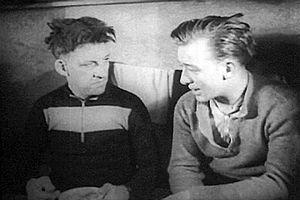
Reggie McNamara, né le 7 novembre 1888, à Grenfell, Nouvelle-Galles du Sud, Australie, mort le 10 octobre 1971 à Belleville, États-Unis est un coureur cycliste sur piste australien, naturalisé américain, spécialisé dans les six jours. Il a été intronisé au Temple de la renommée du cyclisme américain en 2004.